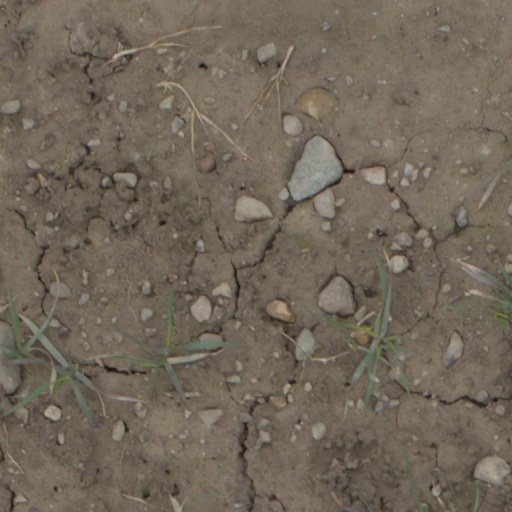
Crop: wheat